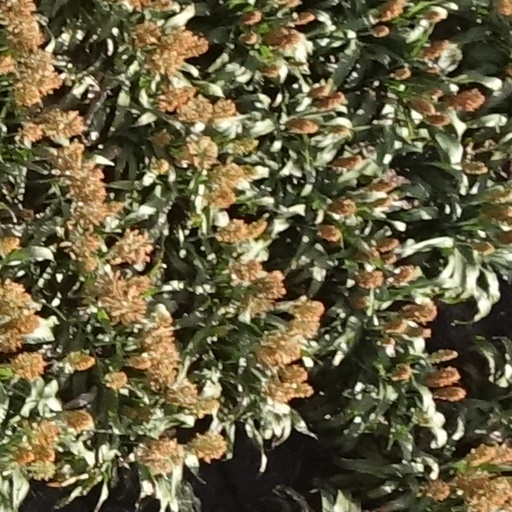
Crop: sorghum